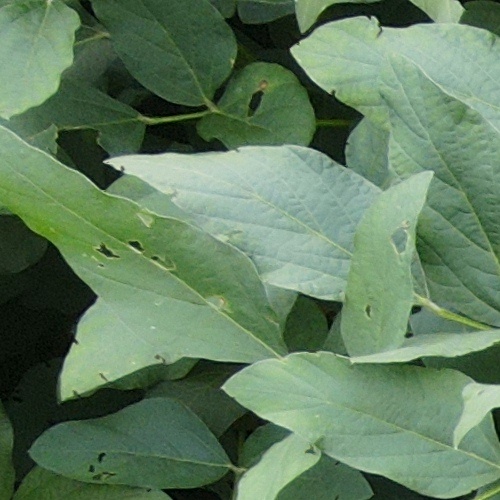
Label: Caterpillar